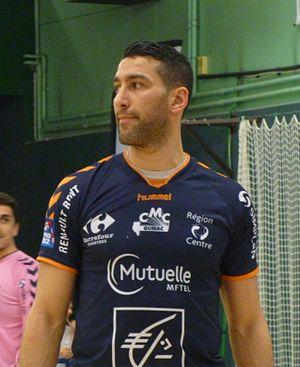
Yacinn Bouakaz
Cette page présente les joueurs sélectionnés en Équipe d'Algérie de handball masculin.
Yacinn Bouakaz, né le 18 mai 1980 à Lodève, est un handballeur international algérien.